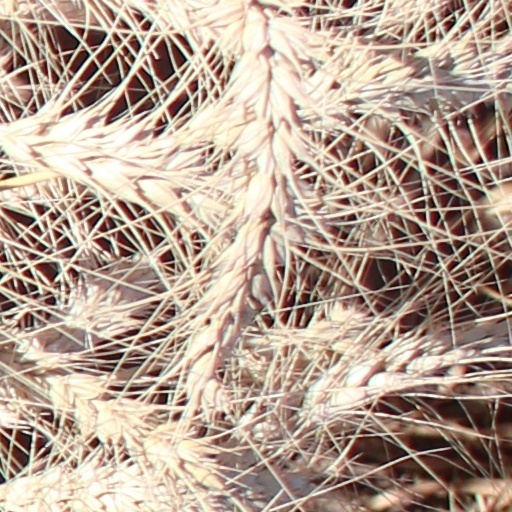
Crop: wheat